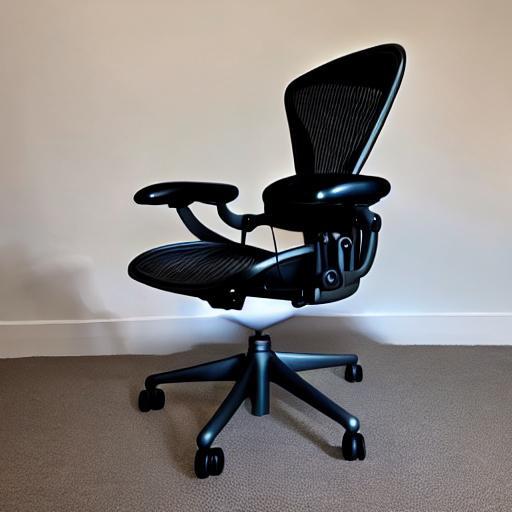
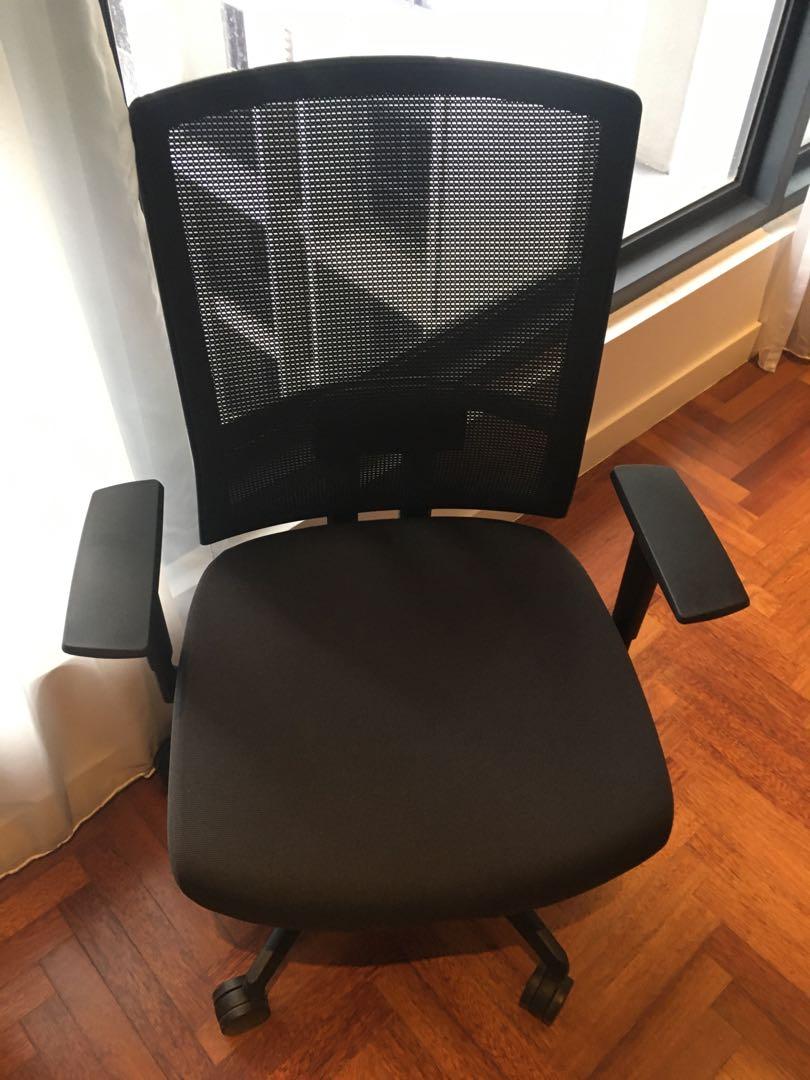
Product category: items_chair
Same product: no